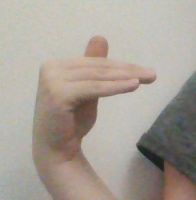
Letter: khaa